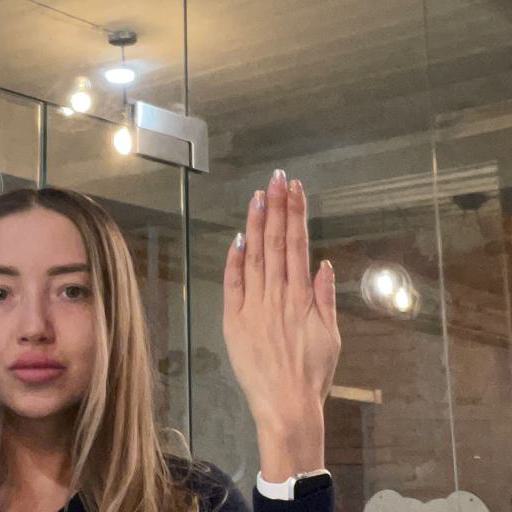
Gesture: stop_inverted